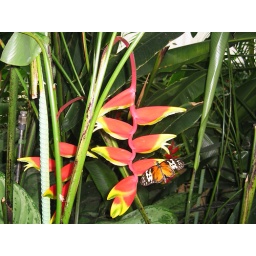
Orange butterfly over a strange looking beautiful flower plant